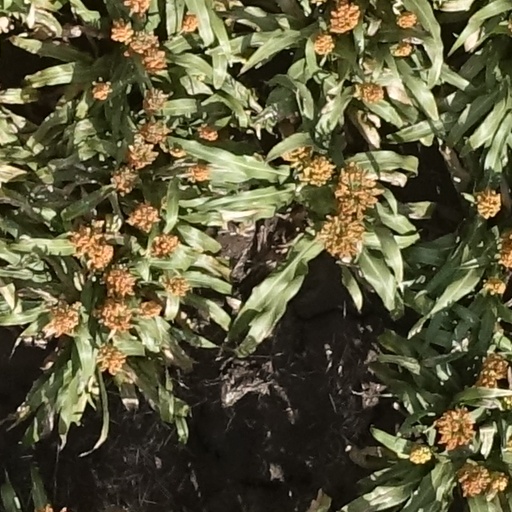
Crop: sorghum